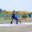
Label: airplane